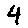
Label: 4